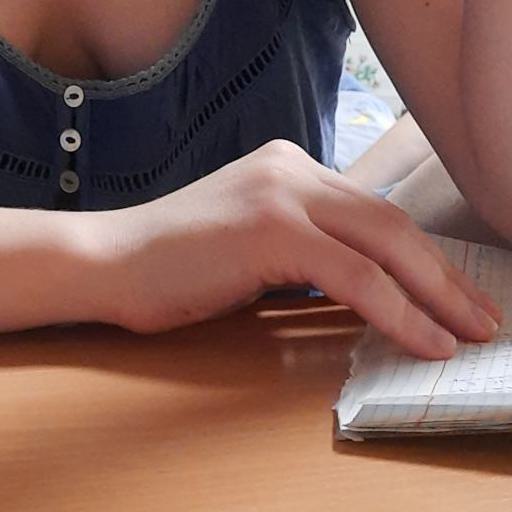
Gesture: no_gesture